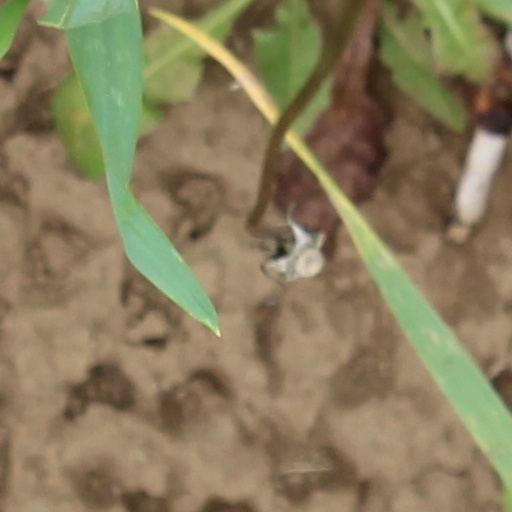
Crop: wheat